Star Parker

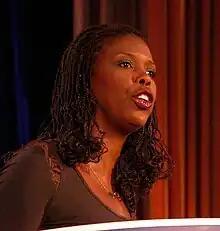
Parker in 2008

Star Parker (born October 23, 1955) is an American syndicated columnist, Republican candidate, author, television host, and conservative political activist. In 1995, she founded the Center for Urban Renewal and Education (CURE). In 2010, she was the unsuccessful Republican nominee for the United States House of Representatives in California's 37th District.